834th Airlift Division

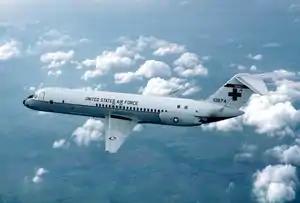
HC-9A medical evacuation aircraft

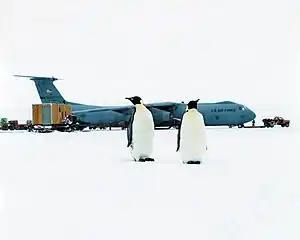
Local inhabitants in front of a C-141 Starlifter on the ice runway at McMurdo Station, Antarctica

The division was renamed the 834th Airlift Division and reactivated at Hickam Air Force Base, Hawaii in October 1978. It assumed responsibility for managing all MAC resources in the Pacific area. The 834th provided a single commander for MAC airlift units in the Pacific theater and its commander also served Pacific Air Forces (PACAF) as the special assistant for airlift. It commanded theater airlift forces for PACAF; performed airlift war planning and exercise planning and operated aerial ports for the air movement of personnel, cargo, equipment, patients, and mail.